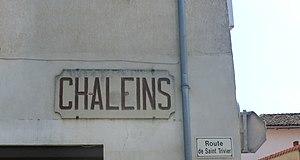
Plaque ""Chaleins"" à Chaleins."
Chaleins est une commune française, située dans le département de l'Ain en région Auvergne-Rhône-Alpes.